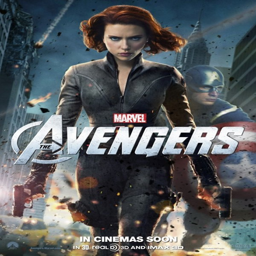
the movie poster featuring actor as comic book character .